Pieter Jacobsz Olycan

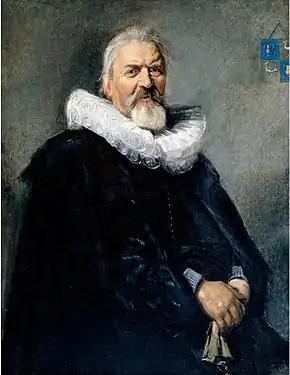
Pieter Jacobsz Olycan, by Frans Hals

Pieter Jacobsz Olycan (1572 – 1658), was a Dutch brewer, magistrate, and later mayor of Haarlem, best known today for his portraits by Frans Hals, as well as for the portraits of his wife Maritge Claesdr. Voogt.